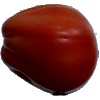
Label: tomato_heart